Bobrowniki Castle

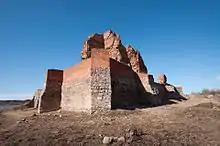
Ruins of the castle

Bobrowniki Castle was built by the Teutonic Knights in the late fourteenth, early fifteenth centuries. Following the Peace of Thorn (1411), it was taken over by the Polish, later to become a residence of the local mayor. Since the eighteenth century the castle lies in ruins.